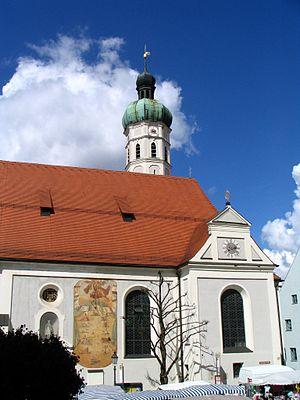
L'Amper est un cours d'eau situé en Bavière, Allemagne et affluent de l'Isar. Le cours supérieur de cette rivière, jusqu'à l'Ammersee s'appelle l'Ammer. Amper désigne la partie du cours d'eau depuis l'Ammersee jusqu'à Moosburg où il se jette dans l'Isar.